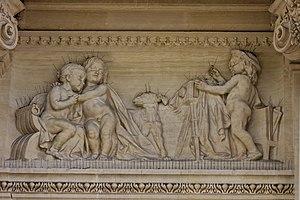
Les pics anti-volatiles sont des dispositifs répulsifs constitués de longues pointes et destinés à la lutte contre les oiseaux nuisibles. Ils se disposent sur les saillies des bâtiments, réverbères, enseignes, sculptures, etc. et permettent d'éviter les nuisances causées par les fientes, les nids, le chant, les agents pathogènes, etc. des oiseaux. Les pics anti-volatiles permettent d'éloigner les oiseaux sans les blesser et sans les tuer.